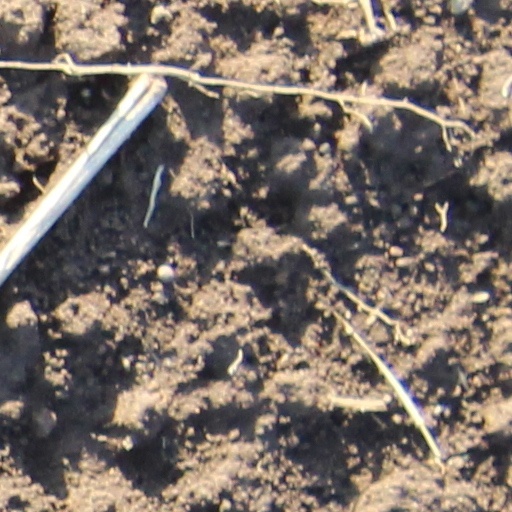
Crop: wheat